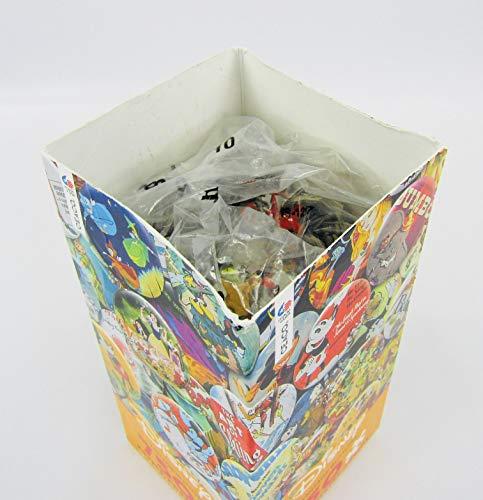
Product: Ceaco Disney Collections Vintage Buttons Jigsaw Puzzle, 750 Pieces
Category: Toys & Games | Puzzles | Jigsaw Puzzles
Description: Jigsaw puzzle featuring Vintage Buttons made by Ceaco.
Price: $12.99
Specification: ProductDimensions:8x8x2inches|ItemWeight:12.8ounces|ShippingWeight:1.2pounds(Viewshippingratesandpolicies)|ASIN:B07CZTSLJ9|Itemmodelnumber:2912-5|Manufacturerrecommendedage:8yearsandup